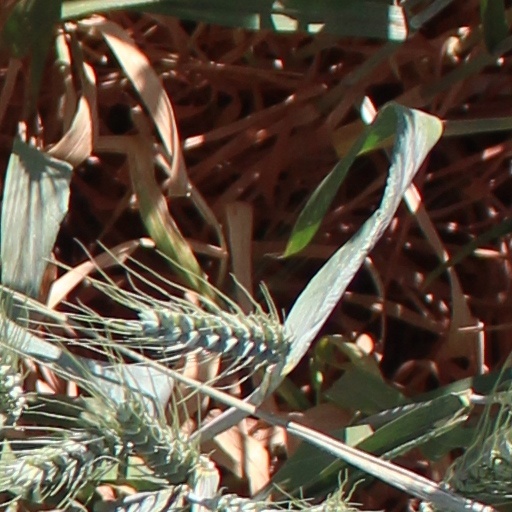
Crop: wheat